African forest elephant

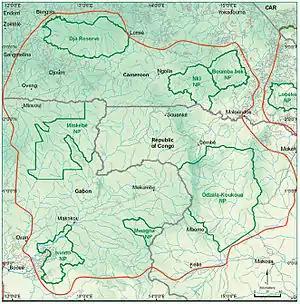
Tridom is a hotspot for poaching of African forest elephants

Genetic analysis of confiscated ivory showed that 328 tusks of African forest elephants seized in the Philippines between 1996 and 2005 originated in the eastern Democratic Republic of the Congo; 2,871 tusks seized in Hong Kong between 2006 and 2013 originated in Tridom, the tri-national Dja-Odzala-Minkébé protected area complex and the adjacent Dzanga Sangha Reserve in the Central African Republic. So did partly worked ivory confiscated between 2013 and 2014 at warehouses in Togo comprising of tusks.